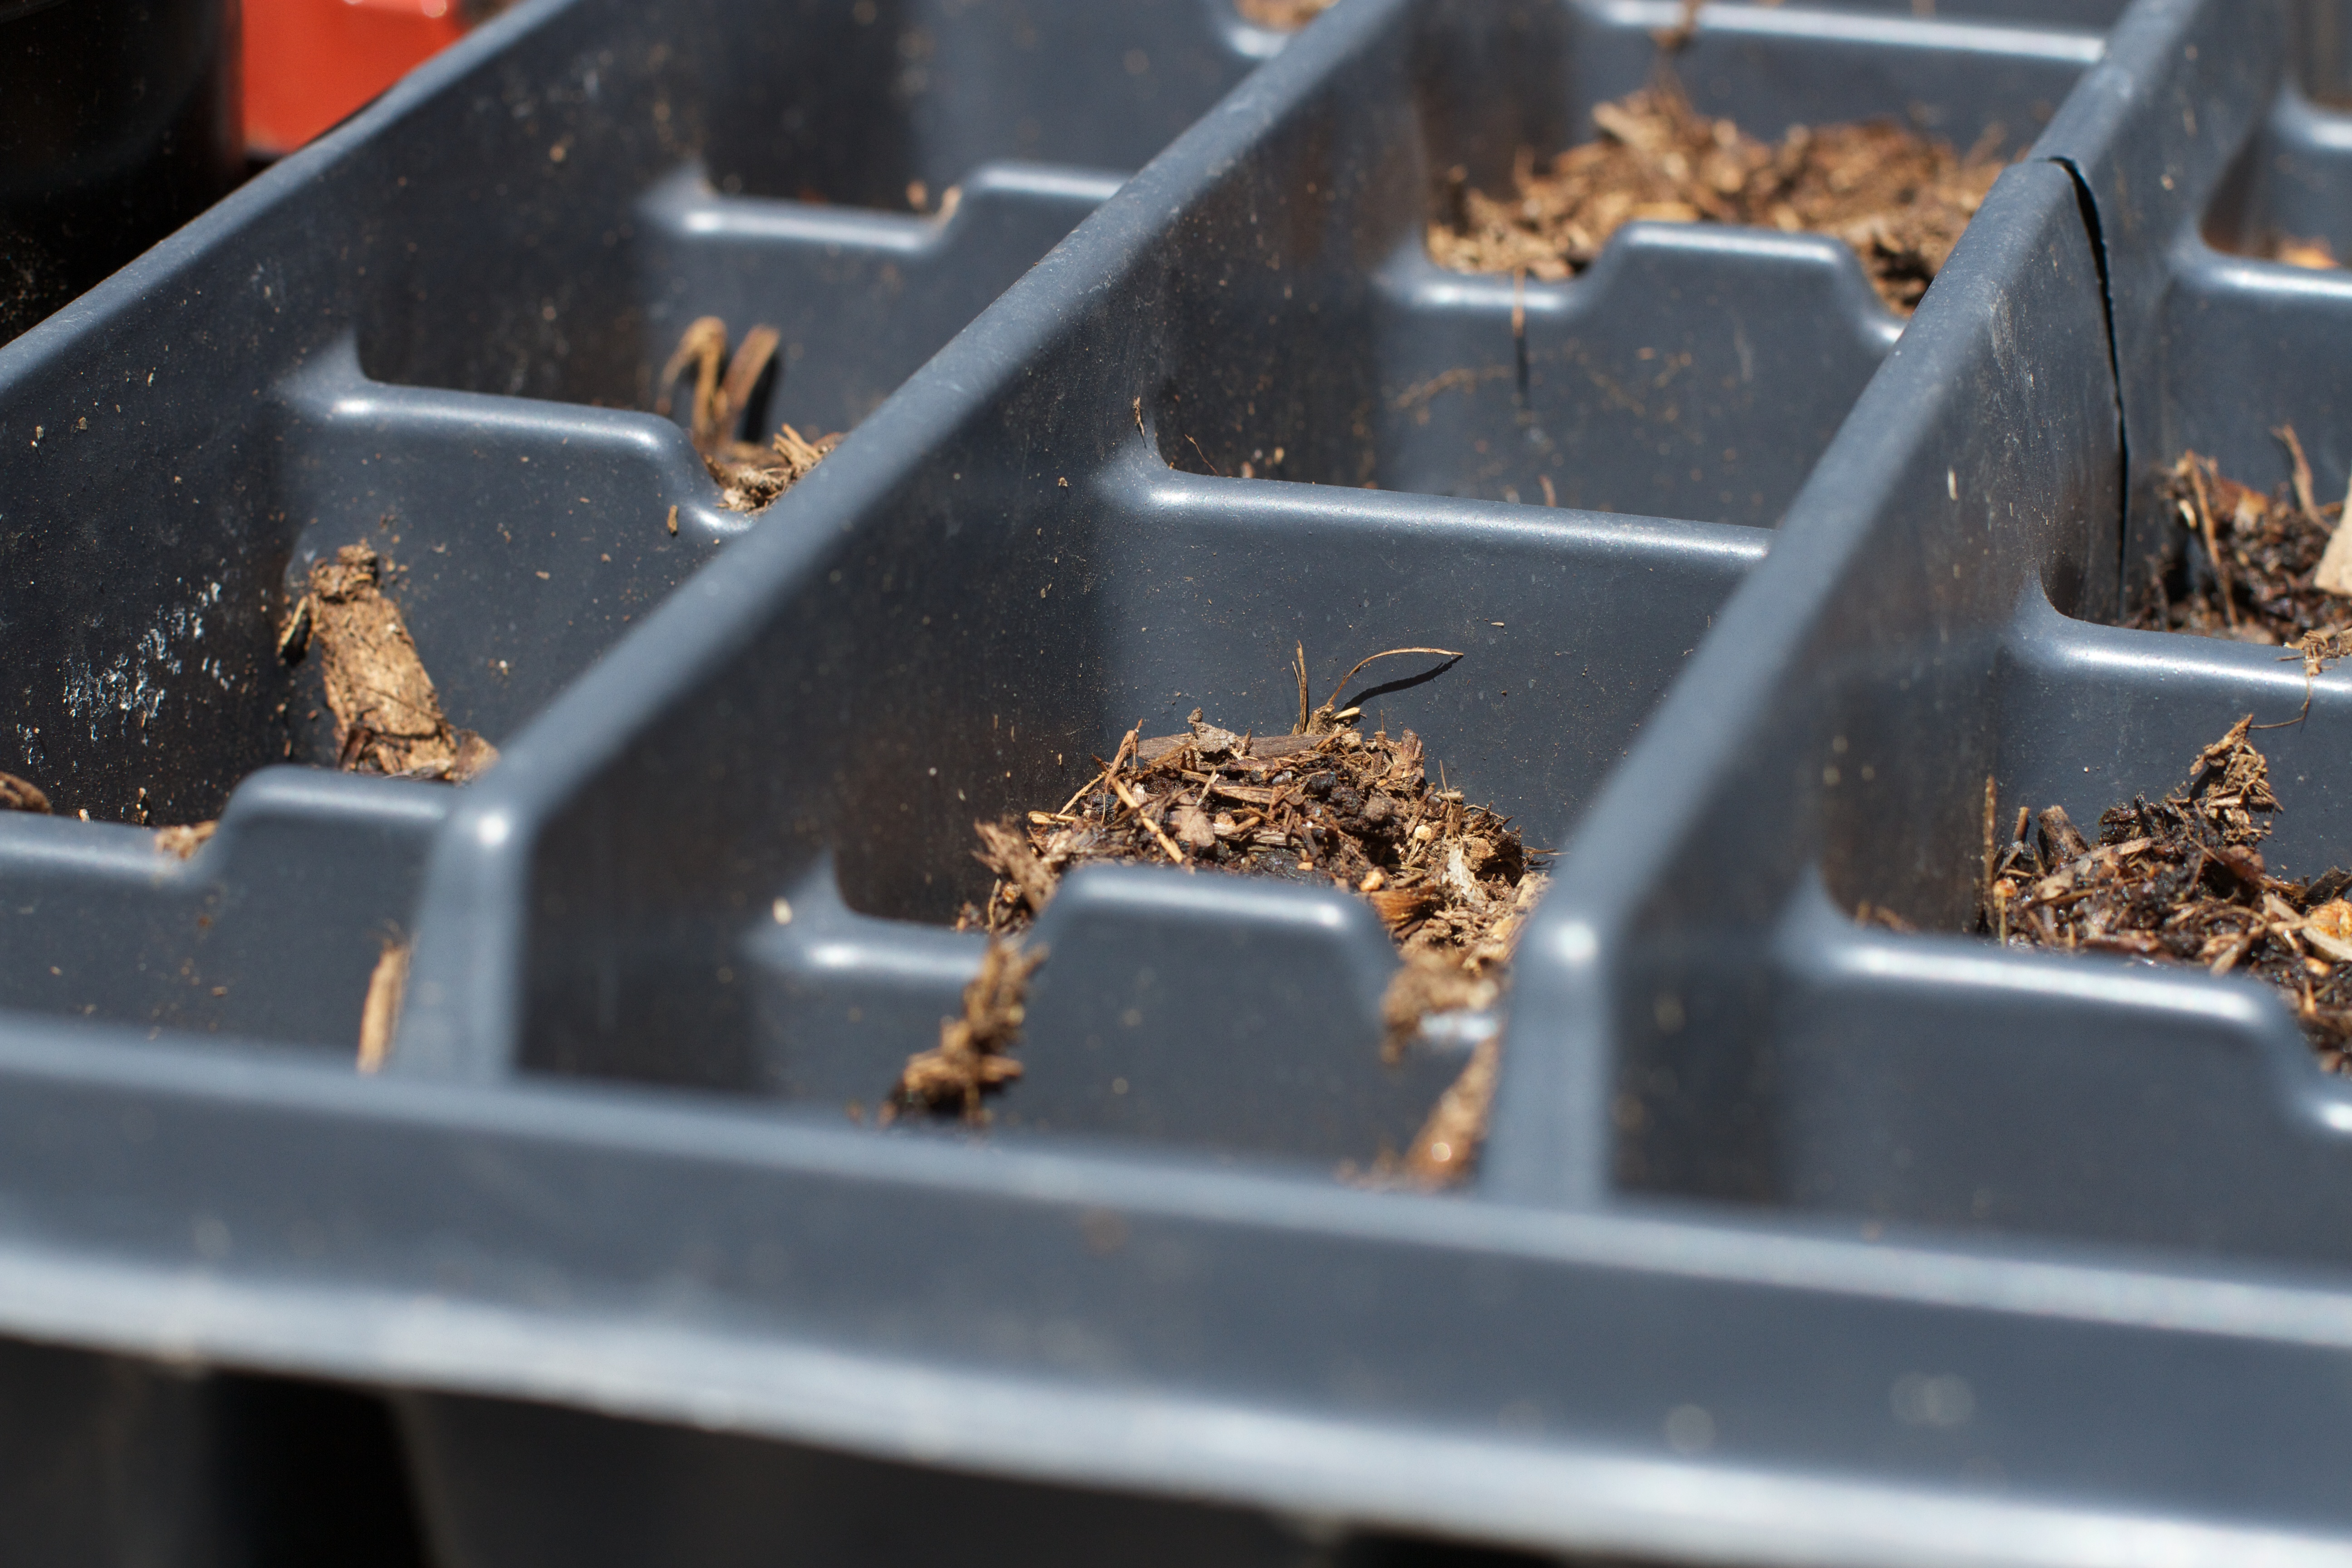
food, chocolate, dessert, snack food